The Devil Inside (video game)

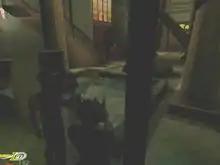
Dave takes aim at a shotgun-wielding Electrocuted Criminal

"The Devil Inside" is presented as a reality television game show documenting the supernatural exploits of the protagonist Dave and his titular alter ego, a succubus named Deva. The player can transform between Dave and Deva by activating pentagrams located at certain places throughout the game's levels. During gameplay, Dave/Deva is followed by a small flying camera as well as a cameraman, and the player can switch between the two camera views as desired. Occasionally, a news helicopter will also be present and scripted cutscenes will be viewed from an aerial perspective.